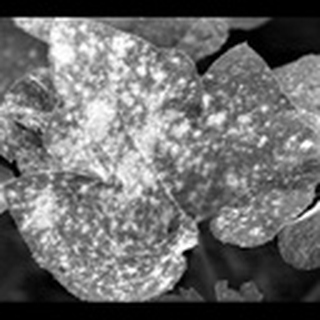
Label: cotton_powdery_mildew